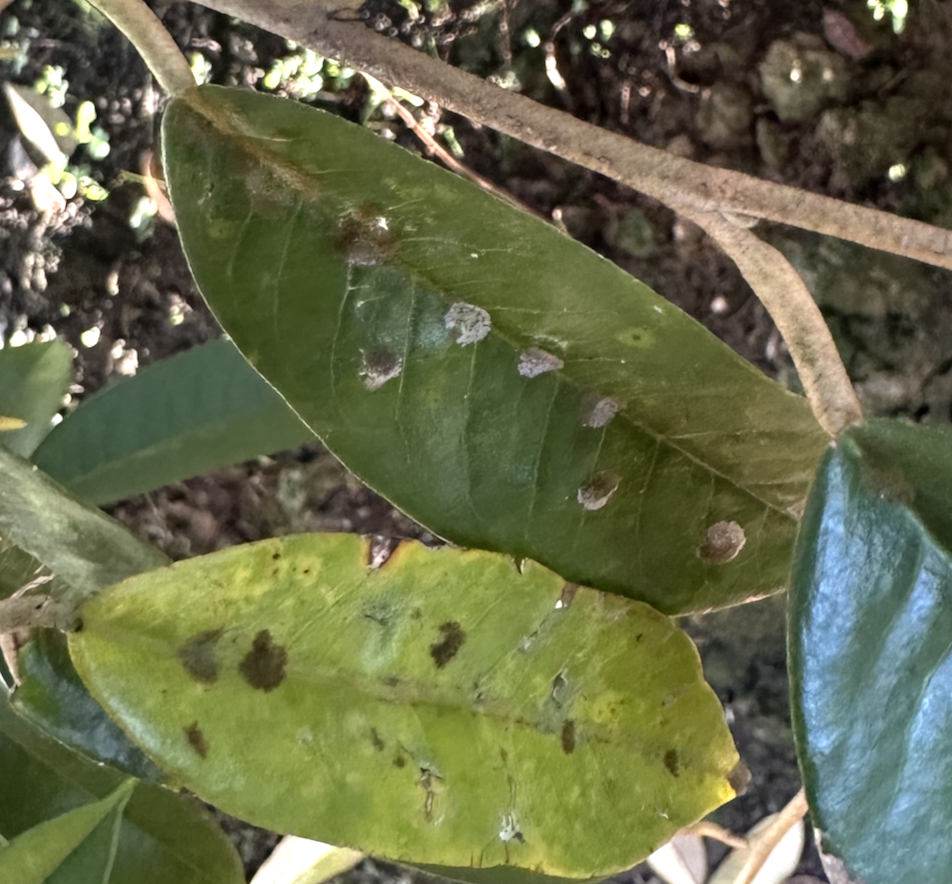
Label: stem_blight